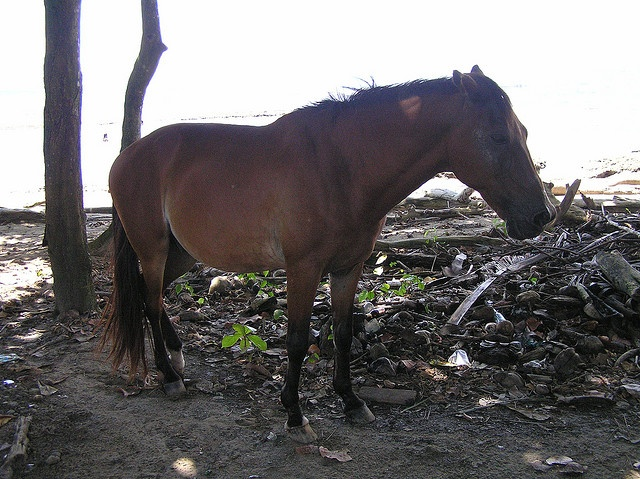
A horse stands alone on the ground beside a pile of branches.
The horse is standing by the pile of debris outside.
A brown horse standing in a field near a tree.
A horse that is walking on some dirt.
a brown horse that is standing in some dirt